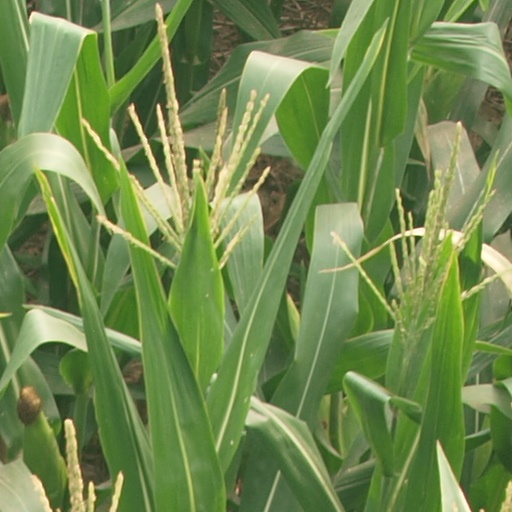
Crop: maize; corn